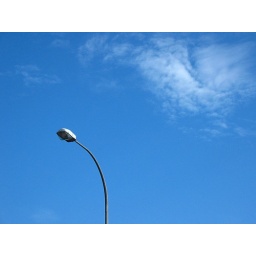
One of the many pictures of lamp post against the blue sky that I like to shoot.